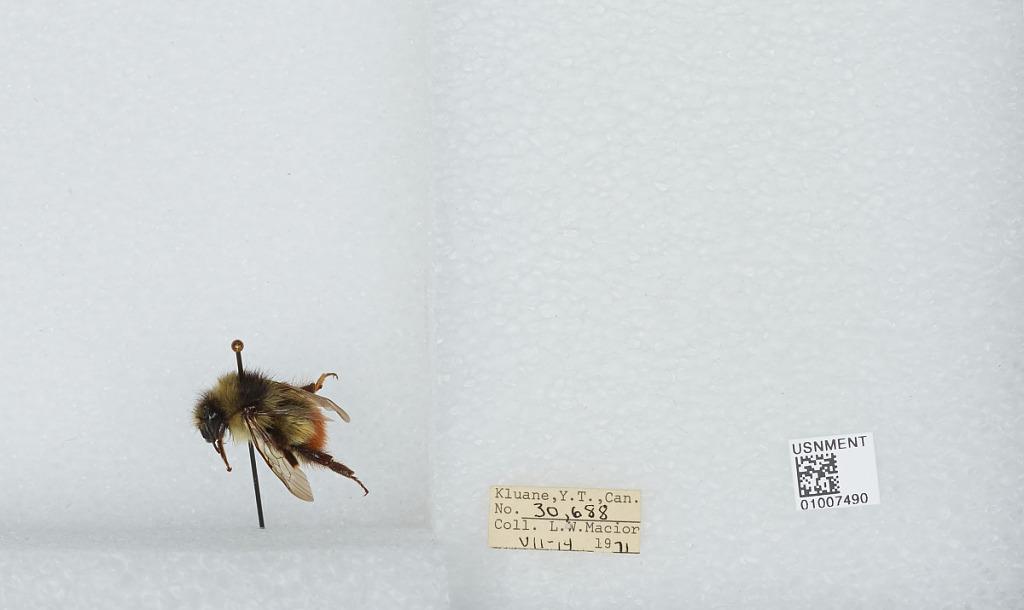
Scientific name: Bombus (Pyrobombus) flavifrons Cresson
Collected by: L. Macior
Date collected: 1971-7-14
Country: Canada
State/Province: Yukon Territory
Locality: Kluane
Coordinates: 60.75, -139.5